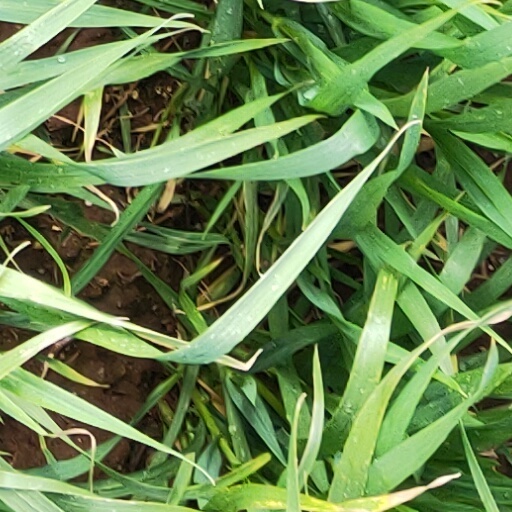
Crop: wheat